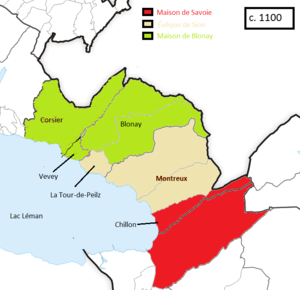
Les seigneurs de la Riviera dans la 1ère moitié du XIIè siècle.
La famille de Blonay est une ancienne famille seigneuriale qui apparaît à la fin du XIᵉ siècle dans le Pays de Vaud. Elle se sépare au début du XIIIᵉ siècle en deux branches : une branche vaudoise et une branche chablaisienne. Cette séparation est effective au XVIᵉ siècle à la suite de la conquête du Pays de Vaud par Berne et l'apport de la Réforme. La branche du pays de Vaud se convertit au protestantisme et se soumet au Bernois, tandis que la branche du Chablais reste fidèle aux ducs de Savoie et au catholicisme.